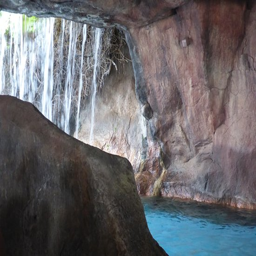
waterfall leads to the pool